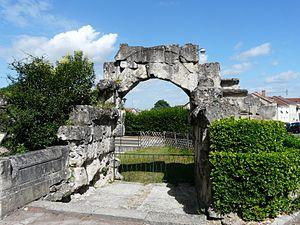
Les vestiges de la porte Normande, Périgueux, Dordogne, France.
Cet article recense une sélection de voies romaines ou anciennes, hypothétiques ou avérées, entre les cités antiques de Mediolanum Santonum, et Vesunna, en France. Certaine sections de ces routes majeures ou secondaires sont mentionnées dans des documents écrits, comme la table de Peutinger. Exceptionnellement, elles sont confirmées par l'archéologie et l'épigraphie, et sont depuis le XVIIIᵉ siècle à l'origine de nombreuses conjectures.
Cet article recense les monuments historiques français classés en 1886.
La citadelle gallo-romaine de Vésone était une citadelle dont l'enceinte fut construite vers 284 apr. J.-C. par les habitants de Vesunna, site antique de la ville actuelle de Périgueux.